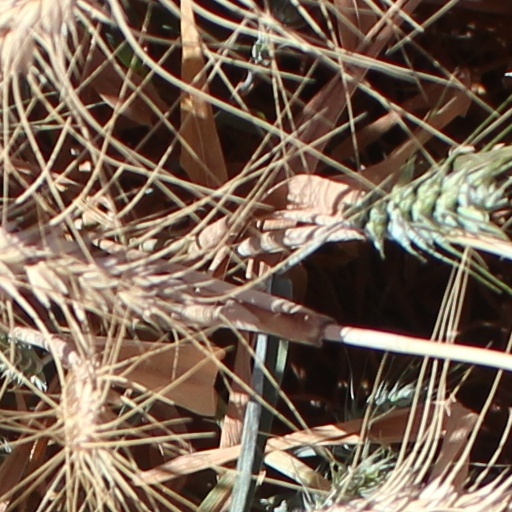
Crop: wheat